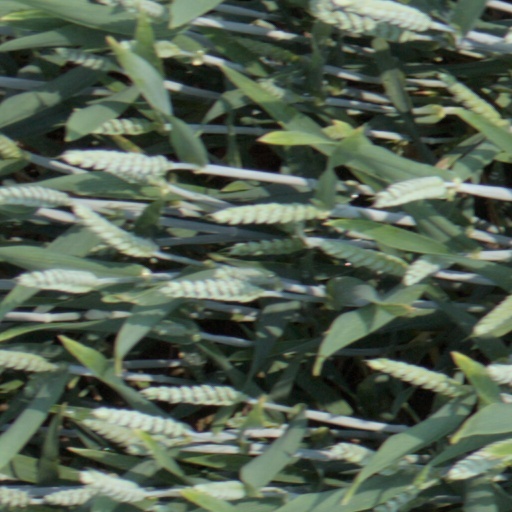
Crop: wheat